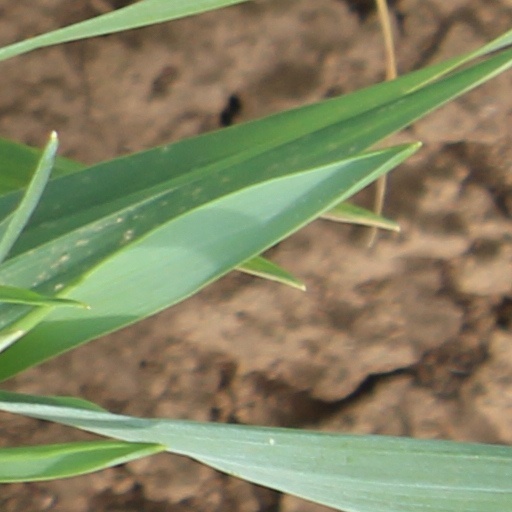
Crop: wheat